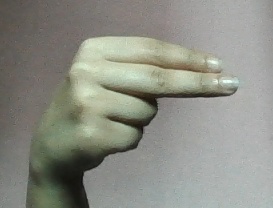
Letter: ain